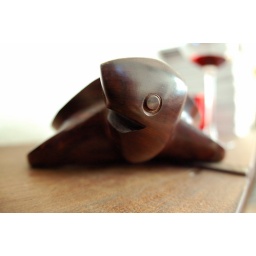
carved turtle purchased on a beach in mexico, as seen up close and personal through sigma 15mm fish